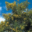
Label: willow_tree